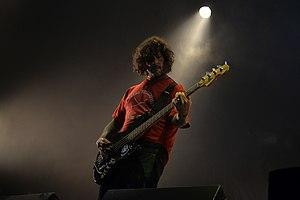
Concert du groupe américain EyeHateGod, Hellfest 2018.